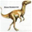
Label: dinosaur